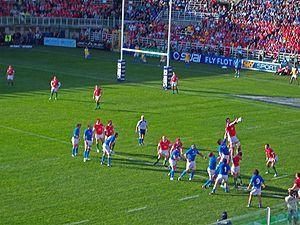
Le Tournoi des Six Nations 2011, ou Tournoi RBS des Six Nations pour des raisons de sponsoring, se déroule du 4 février au 19 mars 2011. Comme chaque année, cinq journées sont disputées en février et mars. La compétition s'étend sur sept semaines, avec des pauses avant et après la troisième journée. Chacune des six nations participantes affronte toutes les autres. Les trois équipes qui ont en 2011 l'avantage de jouer un match de plus à domicile que les autres sont l'Italie, l'Angleterre et l'Écosse. Pour la première fois de l'histoire du Tournoi, le premier match se joue un vendredi soir. Toutes les équipes participantes se retrouvent avec les mêmes entraîneurs que lors de l'édition précédente.